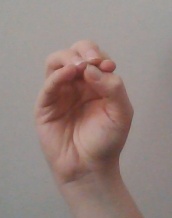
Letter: ha